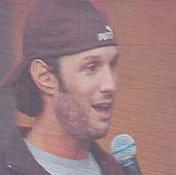
Age: 39